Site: brandenburg
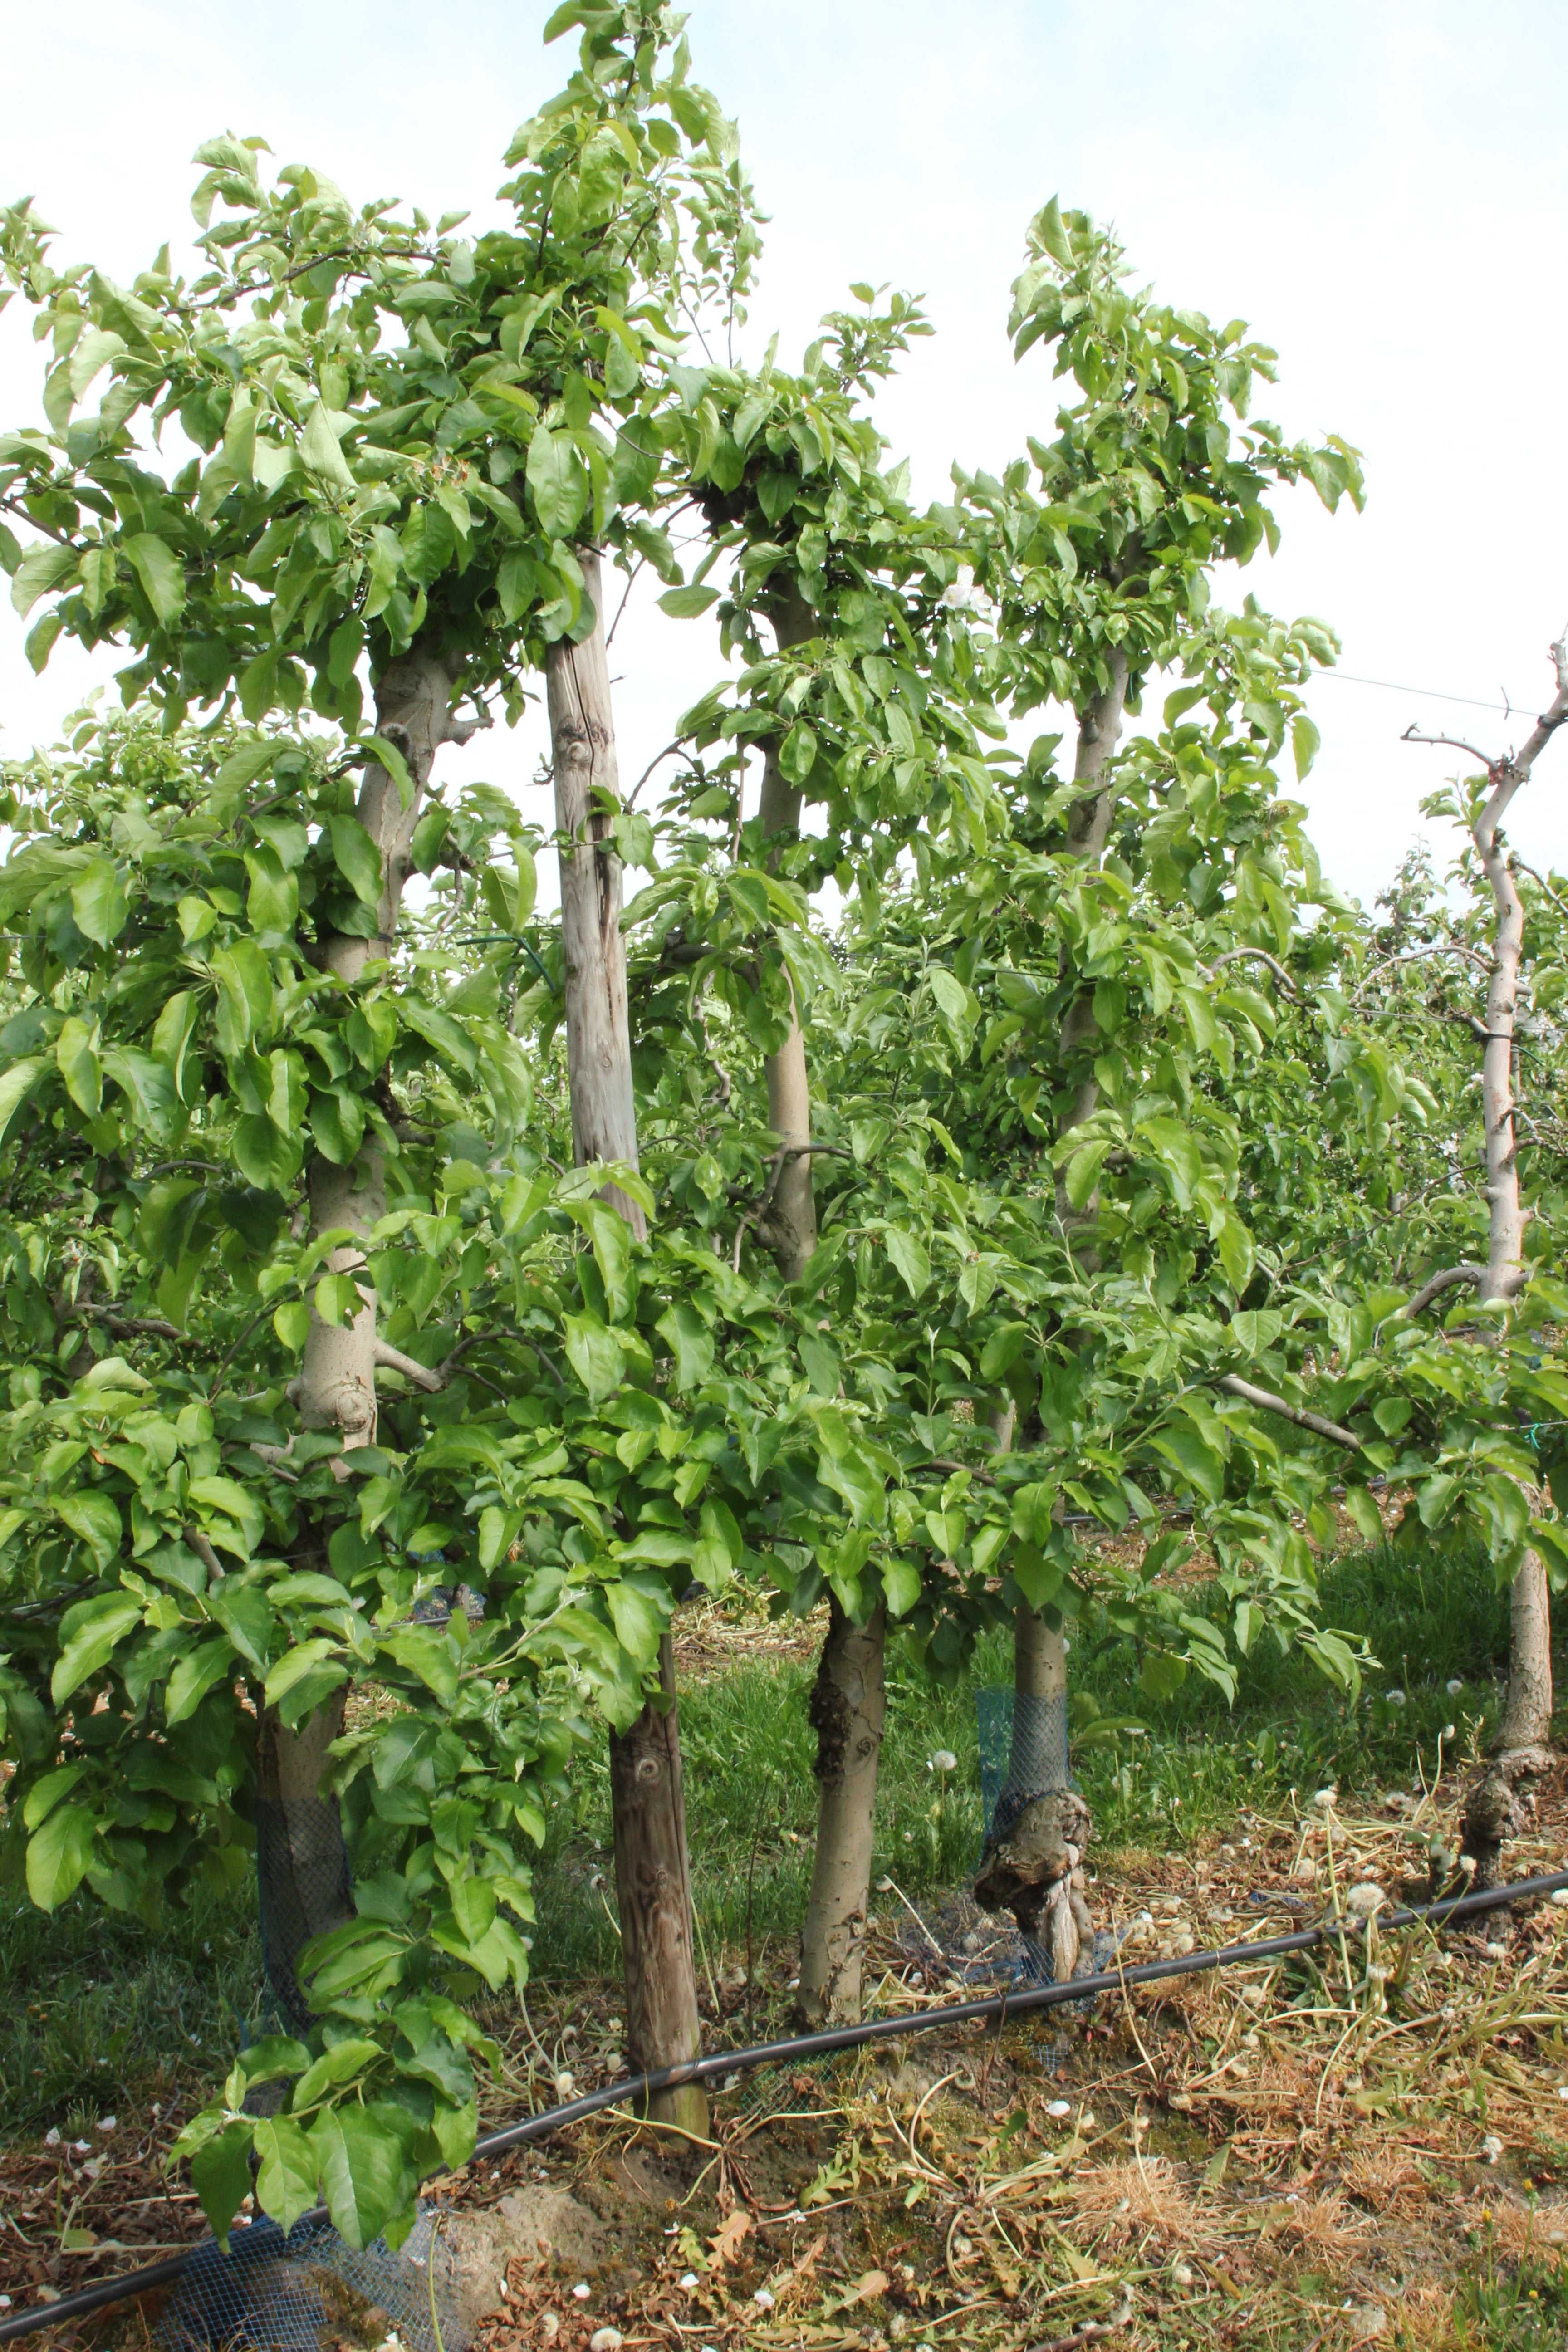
Growth stage (BBCH 67): Flowering